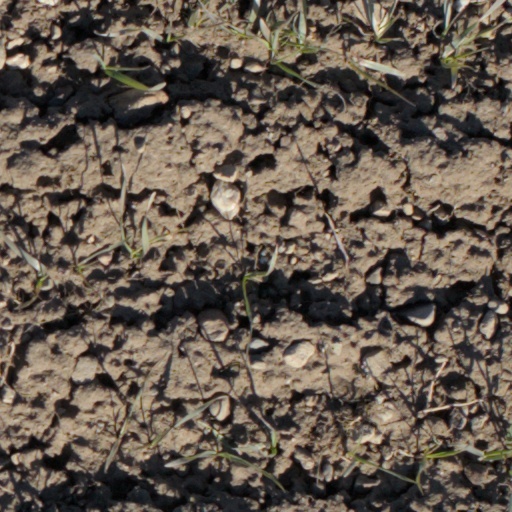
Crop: wheat